Bob Bowden

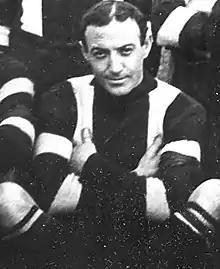
Bowden in 1906

Robert Emmett Bowden (29 March 1887 – 17 October 1964) was an Australian rules footballer who played with Collingwood, Richmond and St Kilda in the Victorian Football League (VFL).